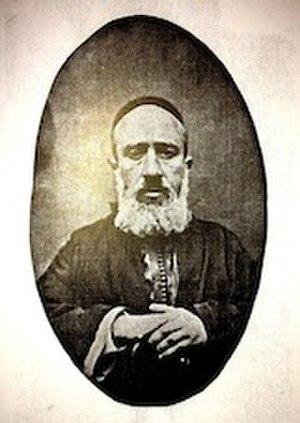
Rabbi Méir Tolédano (1886-1950), grand-père de Prosper Elkouby
Prosper Elkouby est un professeur et un dirigeant communautaire. Il est à l'origine de l'Institut André-Neher pour la formation des professeurs des écoles.